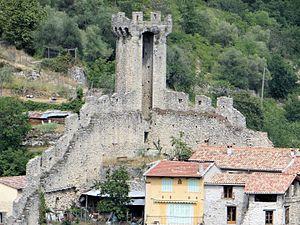
Enceinte de Lucéram - Tour et mur d'enceinte au nord-est
Le rempart de Lucéram, appelé également château, est ce qui subsiste du rempart du XIVᵉ siècle situé 2 rue de la tour, à Lucéram.